List of perissodactyls

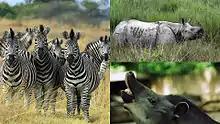
Collage of photos of a zebra, rhinoceros, and tapir

Perissodactyla is an order of placental mammals composed of odd-toed ungulates – hooved animals which bear weight on one or three of their five toes with the other toes either present, absent, vestigial, or pointing backwards. Members of this order are called perissodactyls, and include rhinoceroses, tapirs, and horses. They are primarily found in Africa, southern and southeastern Asia, and Central America, and are found in a variety of biomes, most typically grassland, savanna, inland wetlands, shrubland, and desert. Perissodactyls range in size from the 1.8 m (6 ft) long Baird's tapir to the 4 m (13 ft) long white rhinoceros. Over 50 million domesticated donkeys and 58 million horses are used in farming worldwide, while four species of perissodactyl have potentially fewer than 200 members remaining. Three subspecies of the black rhinoceros, the Syrian wild ass subspecies of the onager, and the tarpan subspecies of the wild horse have gone extinct in the last 200 years.